Rhaponticum heleniifolium

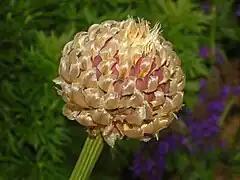
Scales with acute apex on a flower head

"Rhaponticum heleniifolium" reaches on average in height. The strong, thick, upright stem is quite leafy and hairy and usually has only one inflorescence. The leaves are green, while its underside is white-tomentose. Regarding the morphology of leaf blades, this species is quite polymorphic. The basal leaves are usually lanceolate or elliptical and petiolated. The flower heads are pink to purple, spherical and very large (about in diameter). The bracts are brownish and membranous. The flowering period extends from June to August. The flowers are hermaphroditic and are pollinated by insects. The fruits are brown achenes.